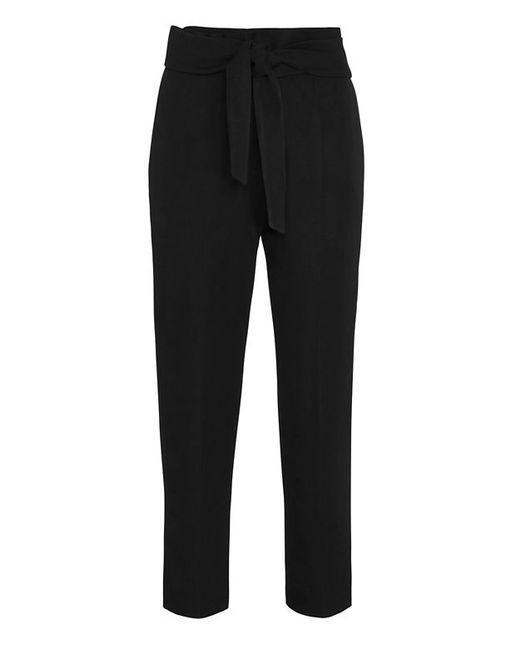
reine schwarze Gürtelhose für Damen